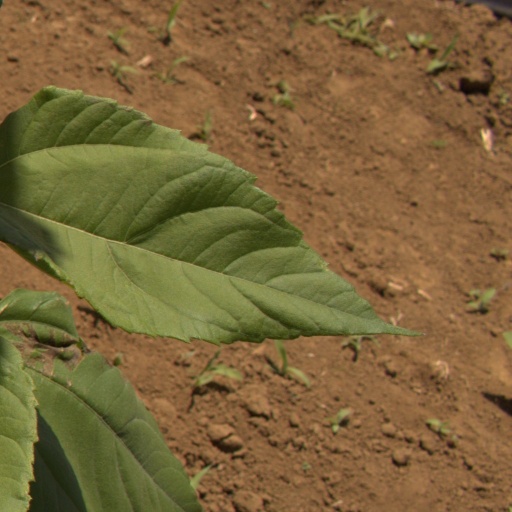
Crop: Jerusalem artichoke